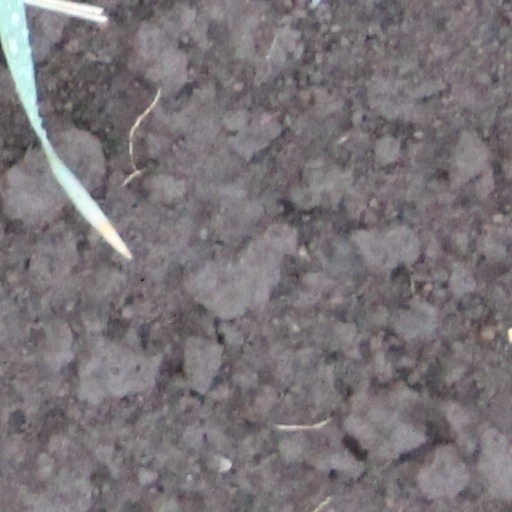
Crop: wheat